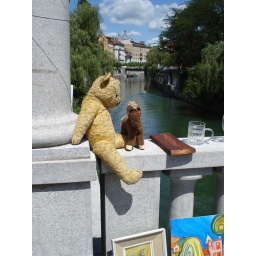
A bear and a toy horse in secret conversation at the Ljubljana flea market, 26.7. 2009